John Penrose (actor)

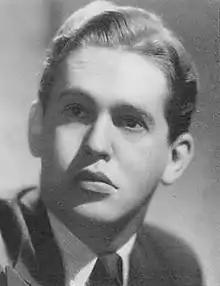
1939 Spotlight photo by Frank Buckingham

Derek John Penrose (5 May 1914 – 22 May 1983) was a British actor. After graduating from RADA in 1936, he made his London stage debut the following year in "Old Music" at the St. James' Theatre.